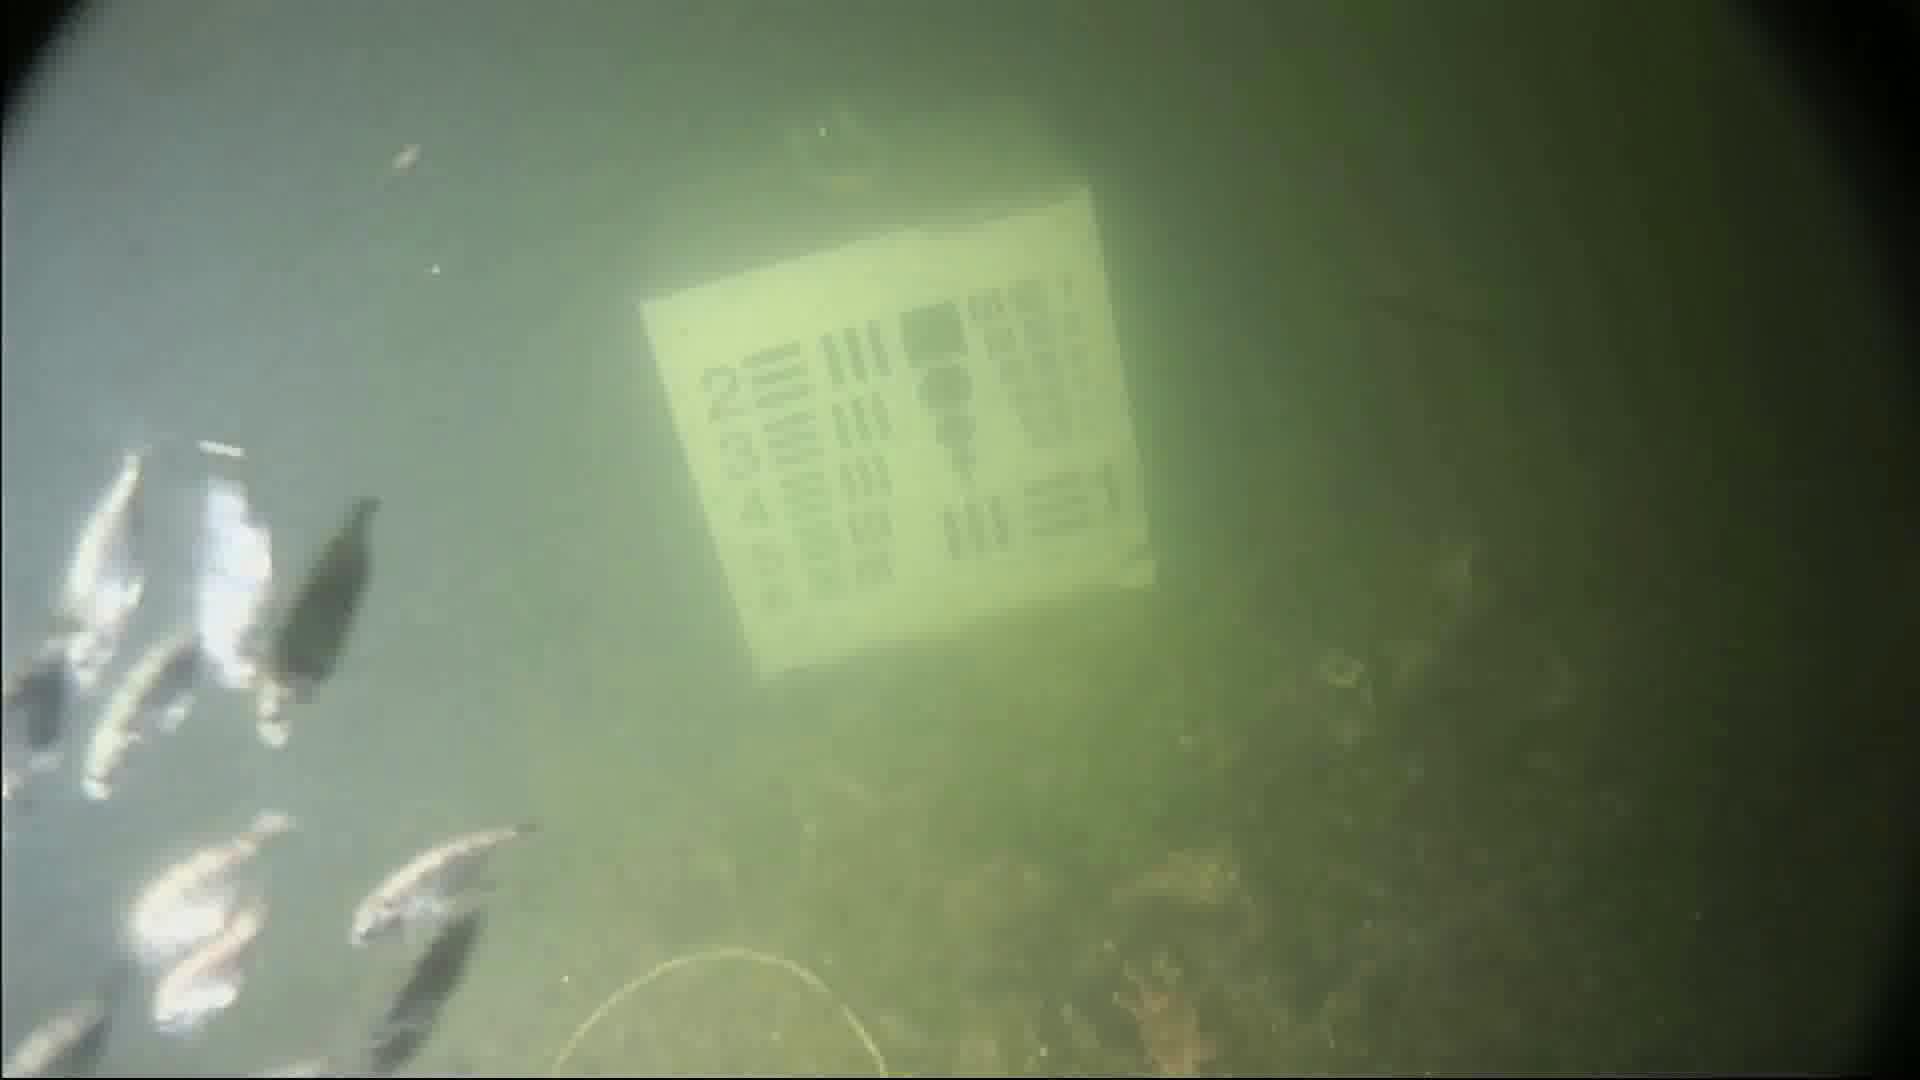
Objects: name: small_fish
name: starfish